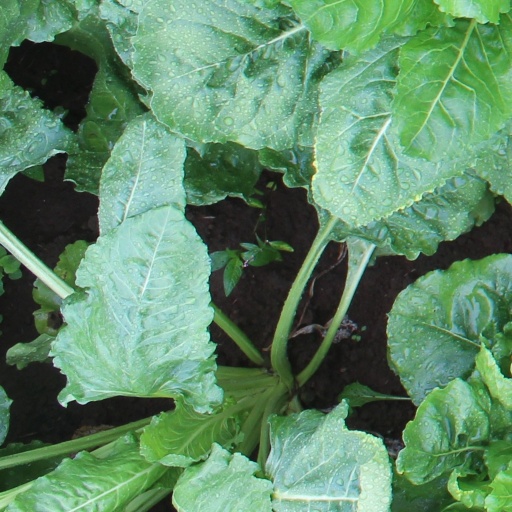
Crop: sugar beet